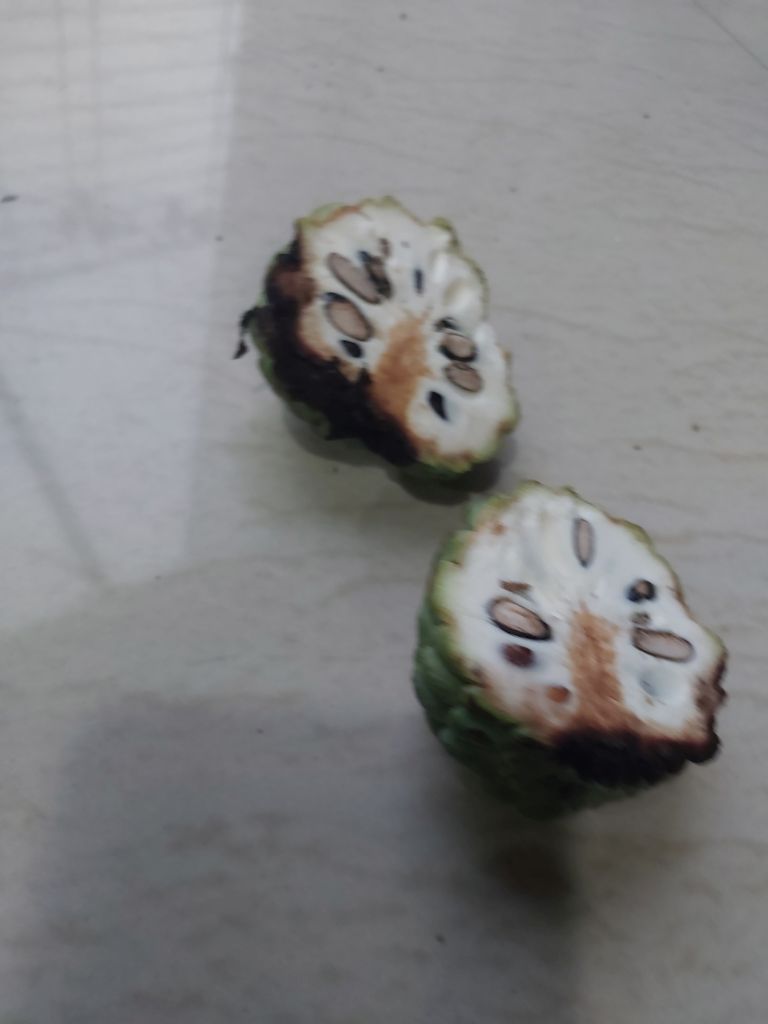
Disease label: Diplodia Rot